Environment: real
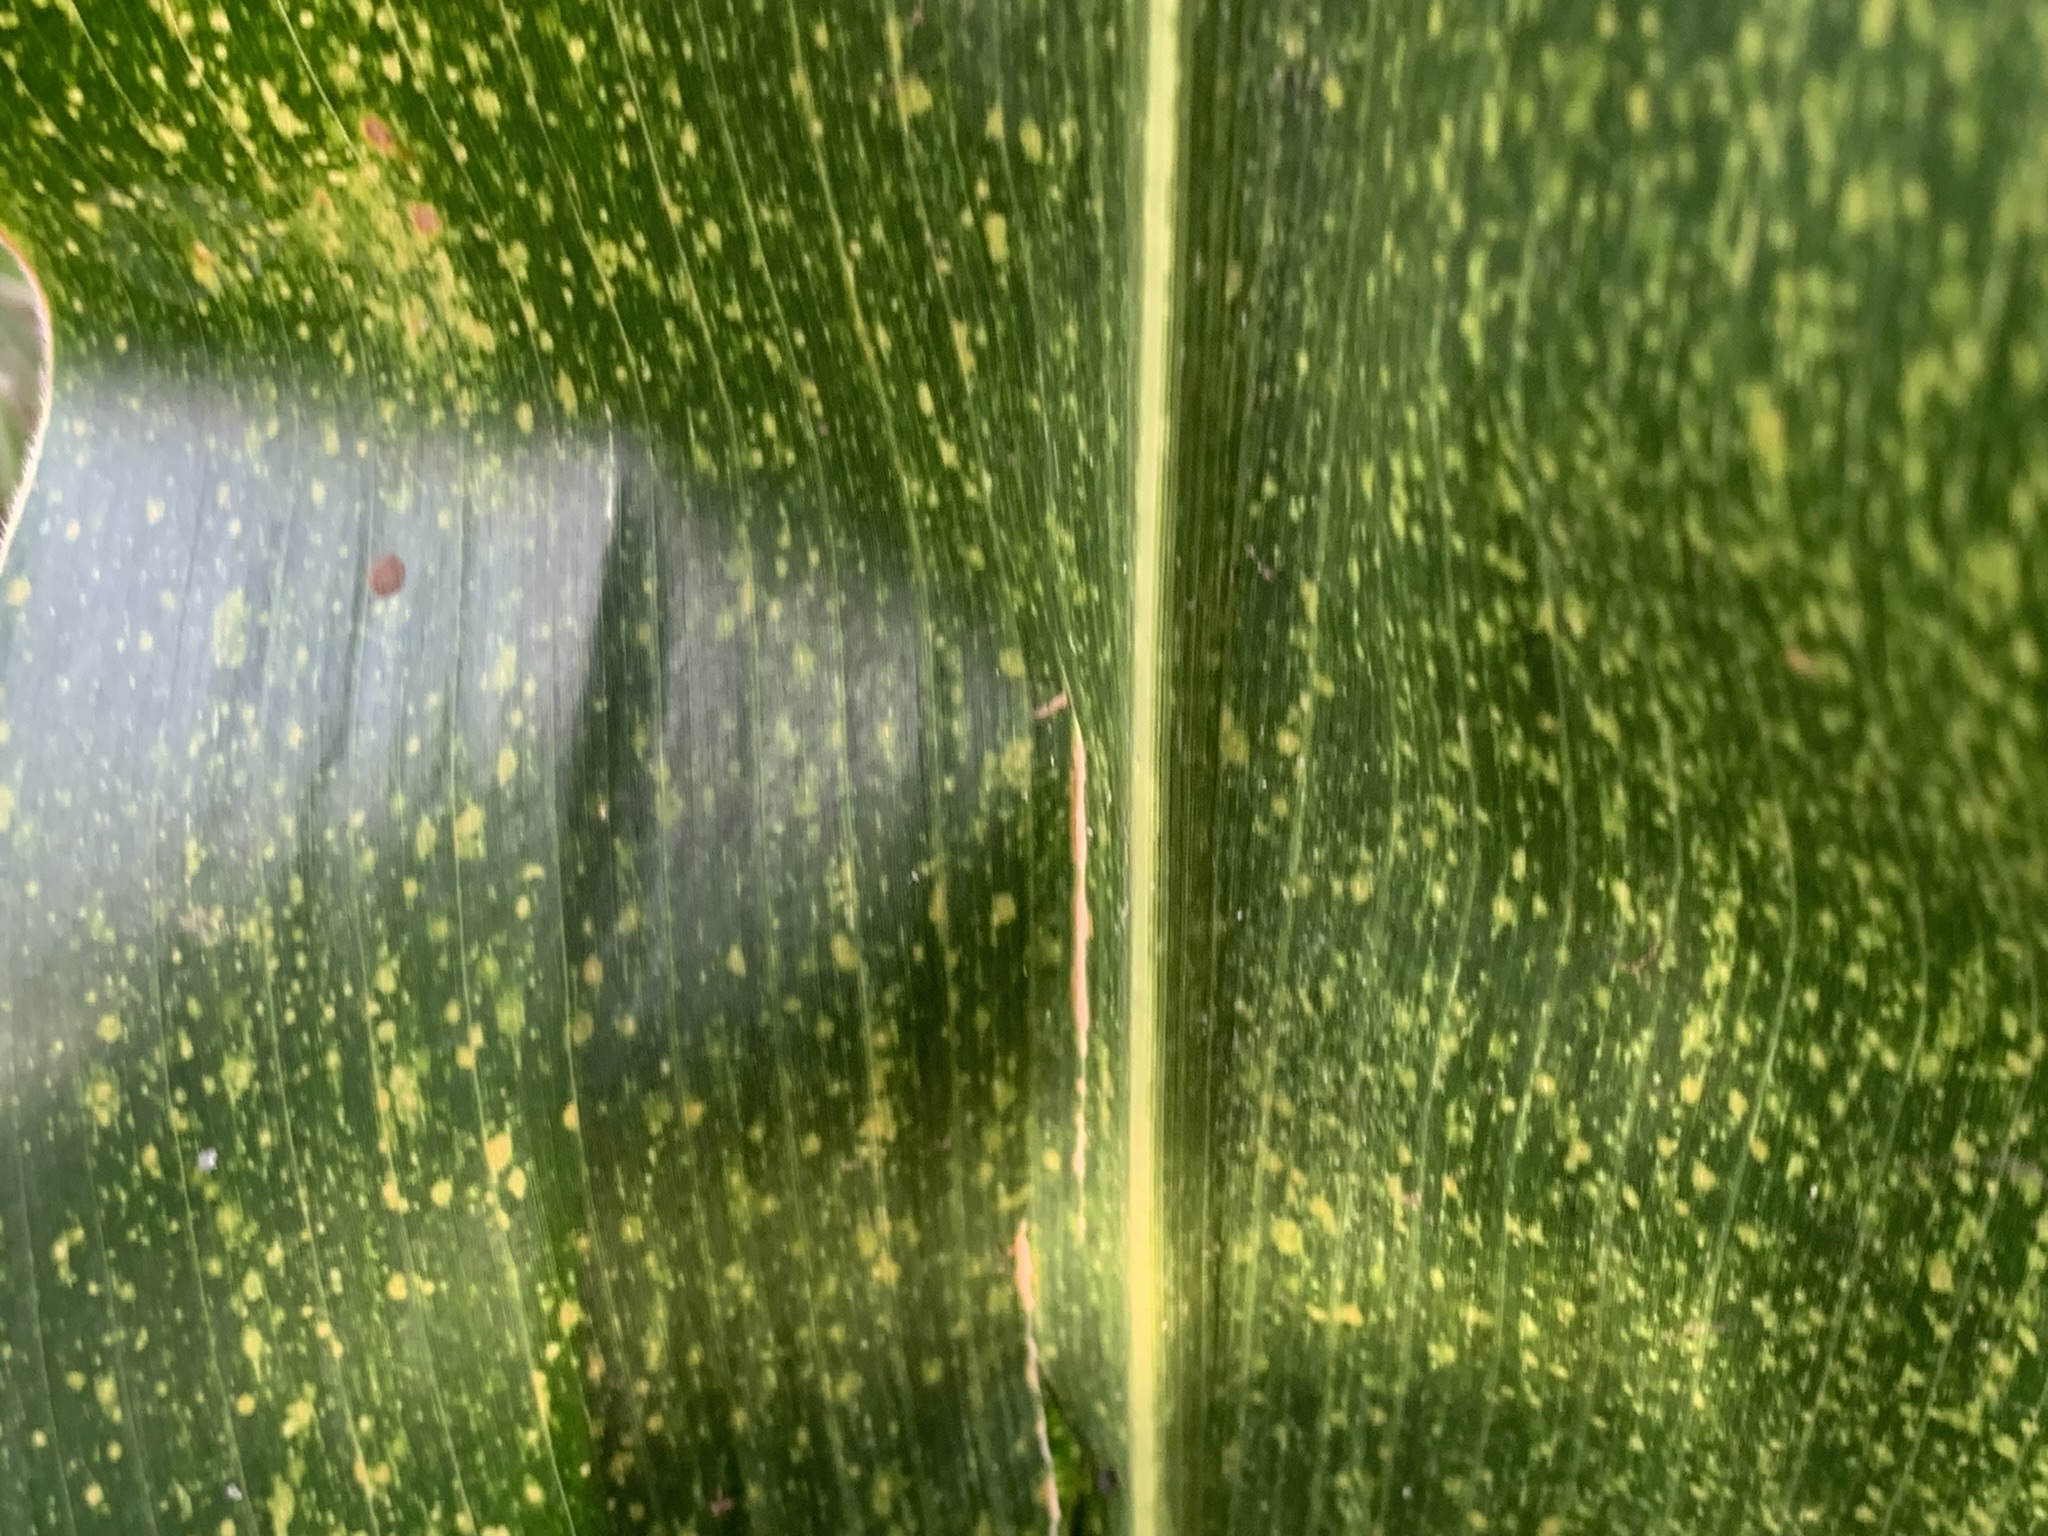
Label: lethal_necrosis